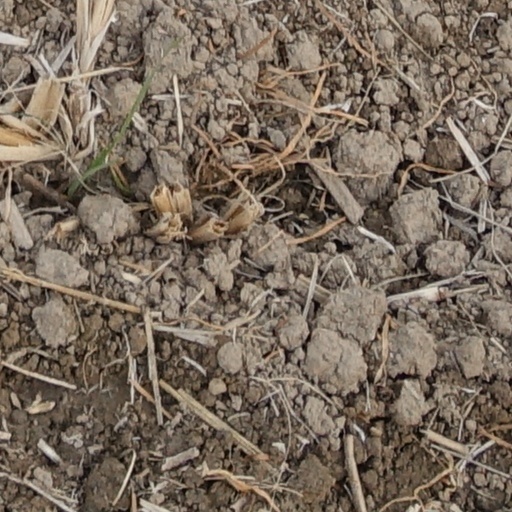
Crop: wheat